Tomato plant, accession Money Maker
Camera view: horizontal (90 deg, fisheye); turntable rotation: 330 degrees
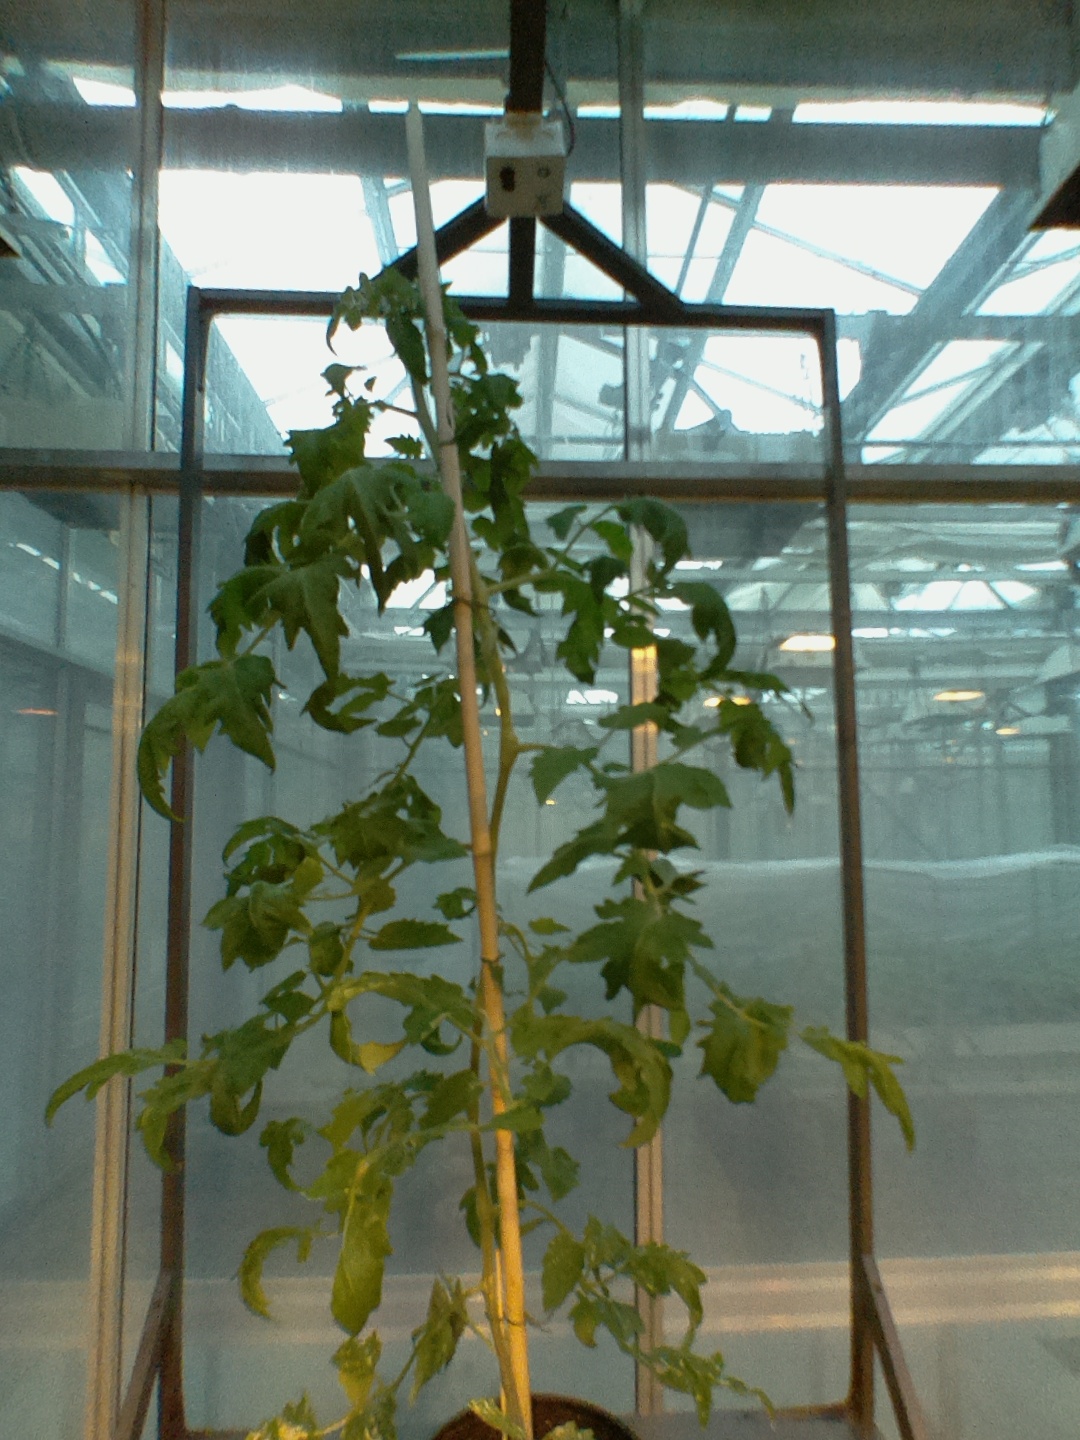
BBCH growth stage 59: 9 or more inflorescences visible